Brandywine School

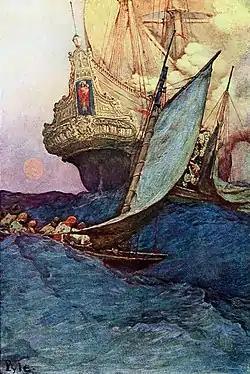
An illustration from Howard Pyle's "Book of Pirates" (1903) exemplifies the "Brandywine School" style.

The Brandywine School was a style of illustration—as well as an artists colony in Wilmington, Delaware and in Chadds Ford, Pennsylvania, near the Brandywine River—both founded by artist Howard Pyle (1853–1911) at the end of the 19th century. The works produced there were widely published in adventure novels, magazines, and romances in the early 20th century. Pyle’s teachings would influence such notable illustrators as N.C. Wyeth, Maxfield Parrish, Harvey Dunn, and Norman Rockwell. Pyle himself would come to be known as the "Father of American Illustration." Many works related to the Brandywine School may be seen at the Brandywine River Museum of Art, in Chadds Ford.